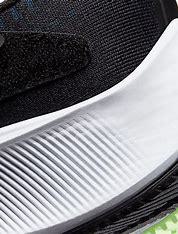
Brand: Nike
Model: Air Zoom Pegasus 37 Flyease